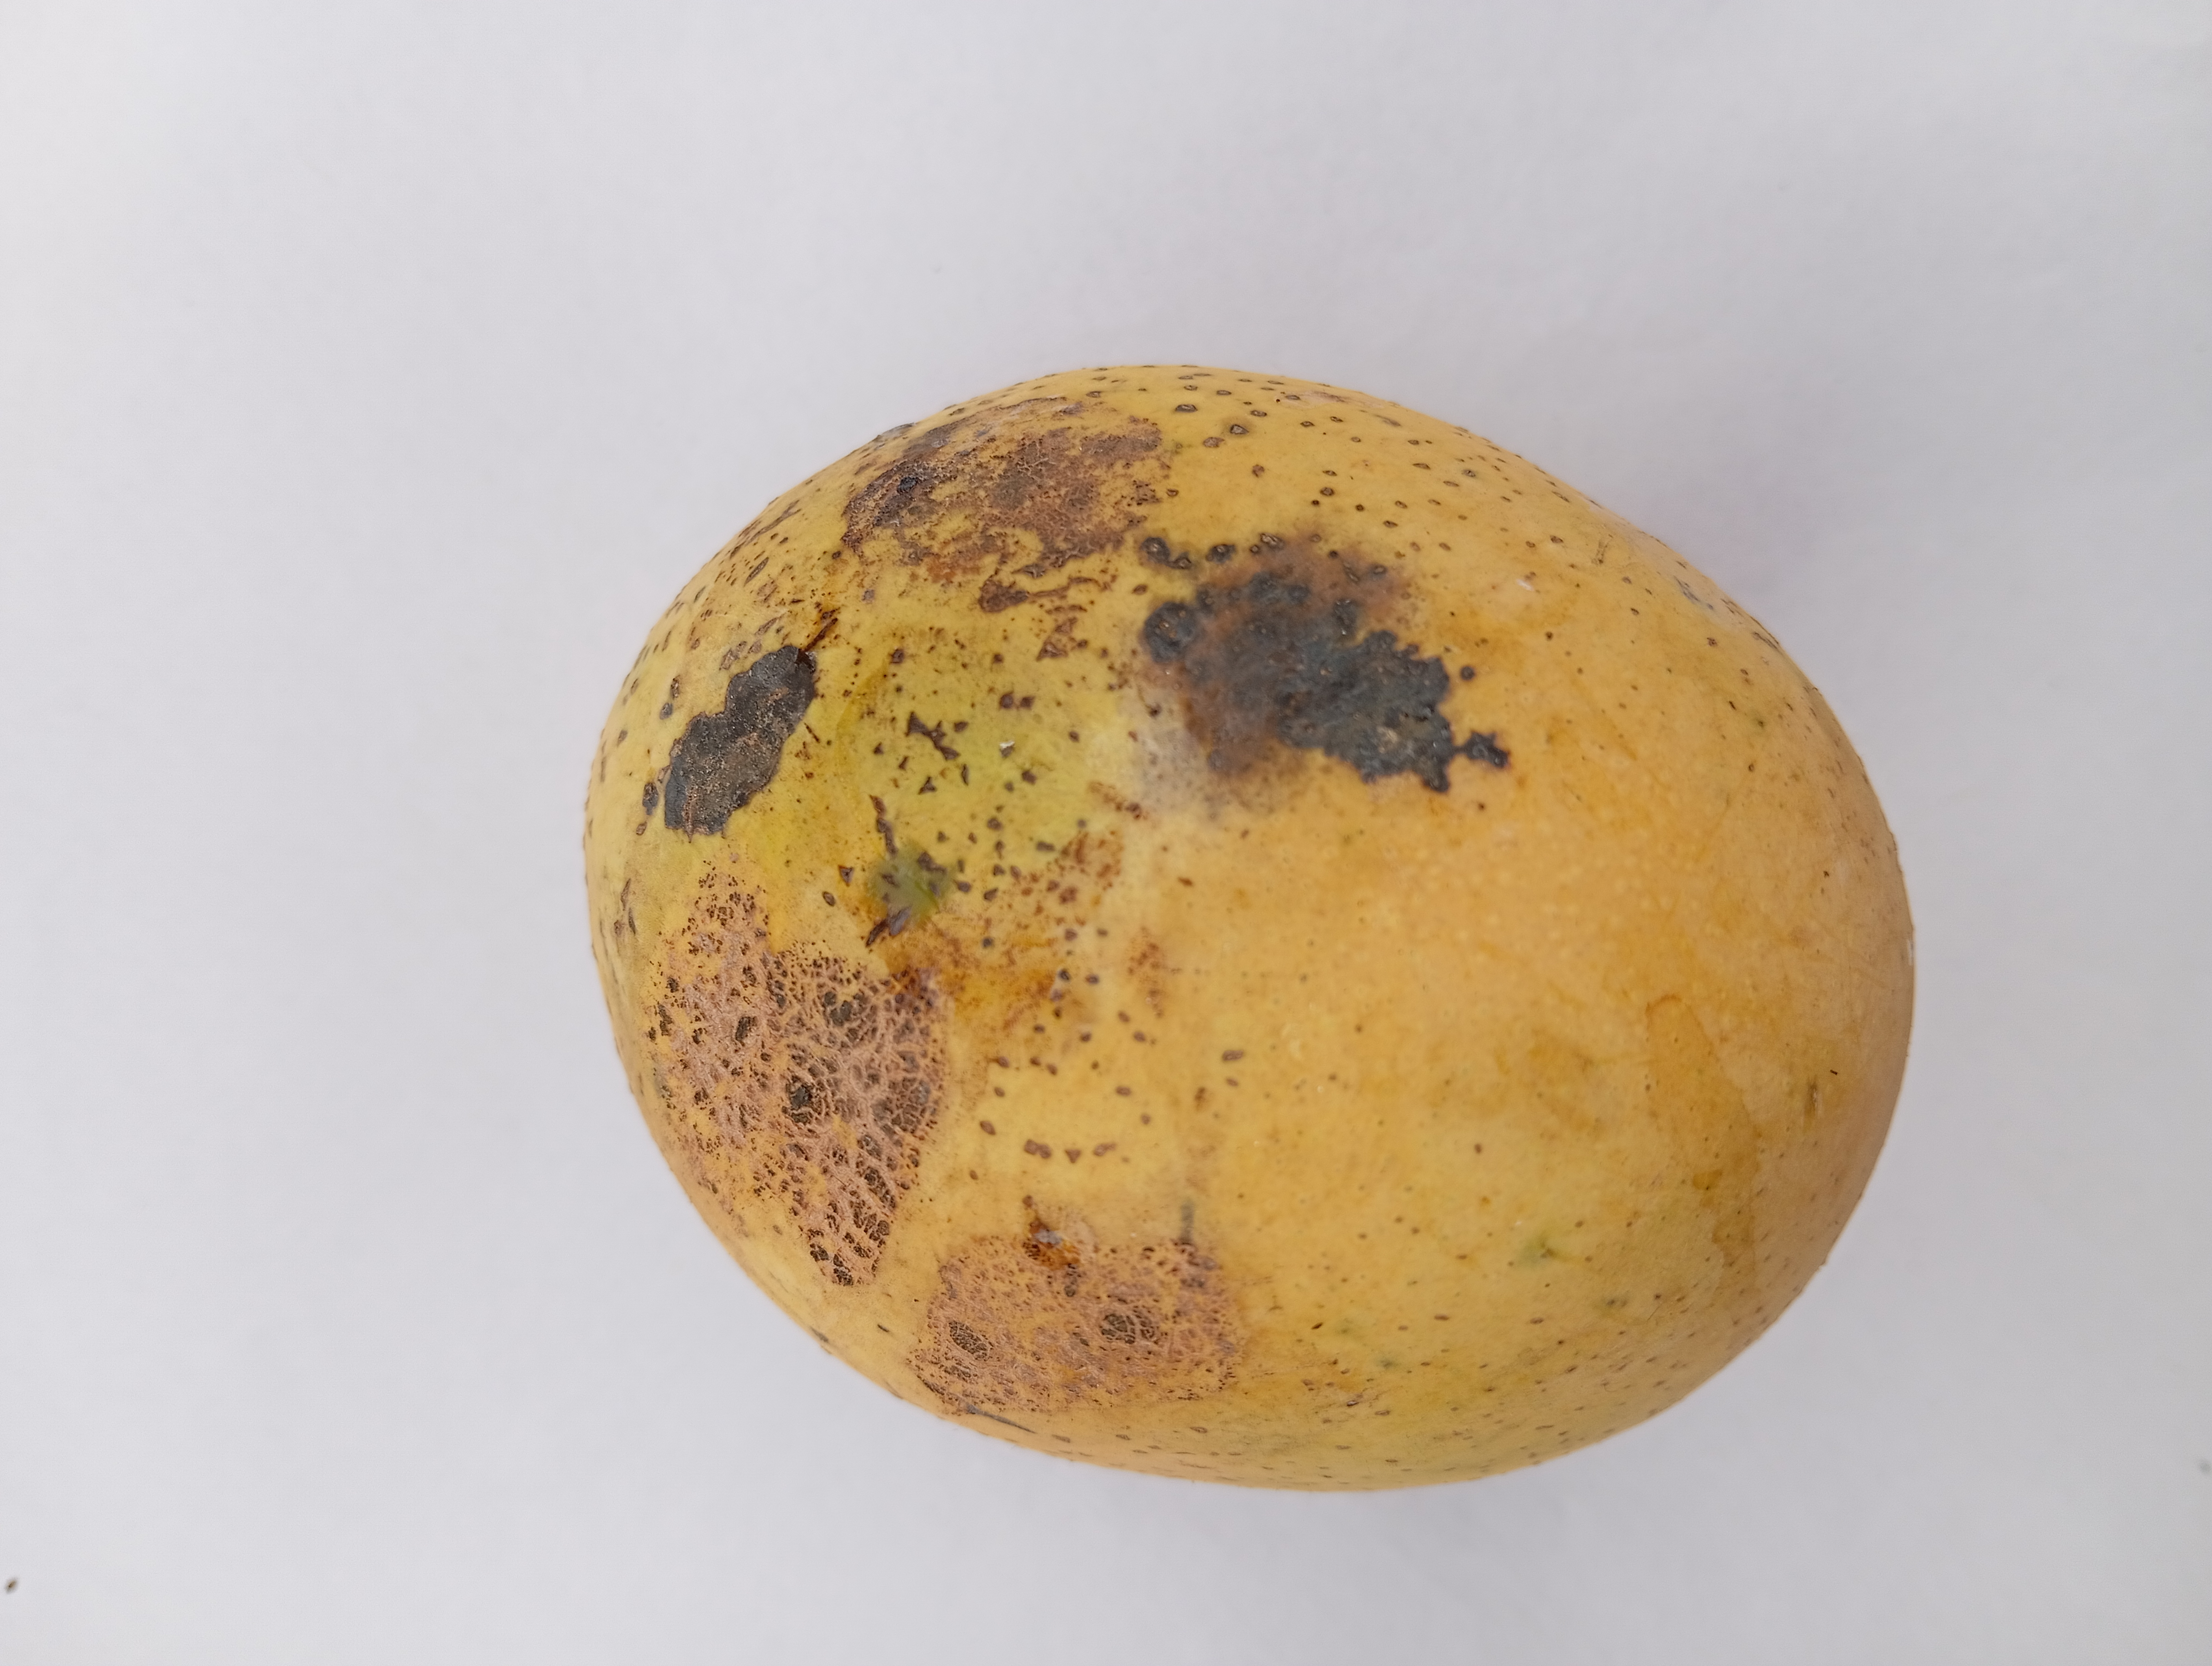
Mango variety: Sundari